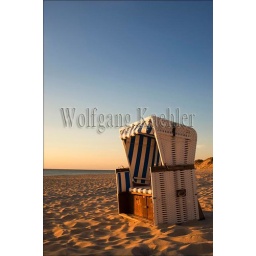
Germany, schleswig holstein, north sea, north frisian islands, sylt island, weststrand near list, beach with beach chair in evening light